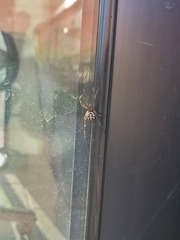
Species: Lactrodectus_hesperus